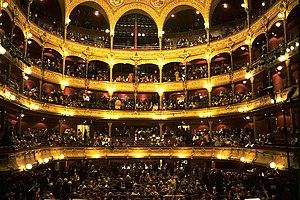
vue de la salle avec public
Le théâtre du Châtelet est un théâtre situé place du Châtelet dans le 1ᵉʳ arrondissement de Paris et inauguré en 1862 ; placé sous la direction de Ruth Mackenzie et Thomas Lauriot-dit-Prévost depuis 2017, il programme des comédies musicales, des opéras, des concerts classiques, du jazz, des récitals et de la danse. Il a accueilli de 2002 à 2016 la cérémonie des César du cinéma. Le théâtre du Châtelet est membre de Réseau européen pour la sensibilisation à l'opéra et à la danse.
Cet article recense les monuments historiques du 1ᵉʳ arrondissement de Paris, en France.